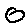
Label: 0